Colorado state tartan

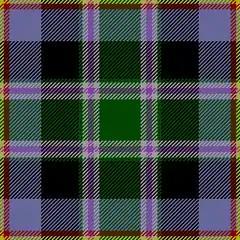
The Colorado State Tartan

The Colorado state tartan is the Scottish-style tartan pattern officially adopted by the US State of Colorado to represent the state in various functions and occasions.